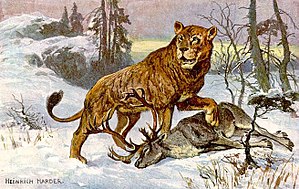
Huleløve
Huleløve
Huleløven var en løve, der levede i Europa i den pleistocæne epoke indtil slutningen af Weichsel-istiden for ca. 12.000 år siden. Både det danske navn og det latinske spelaea kommer af at de fleste fossiler er fundet i huler.